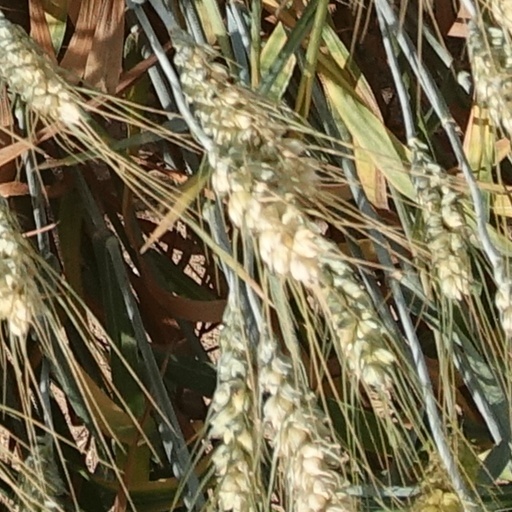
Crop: wheat